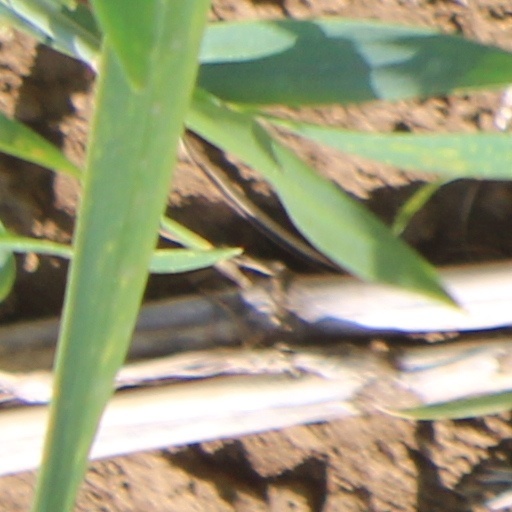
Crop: wheat